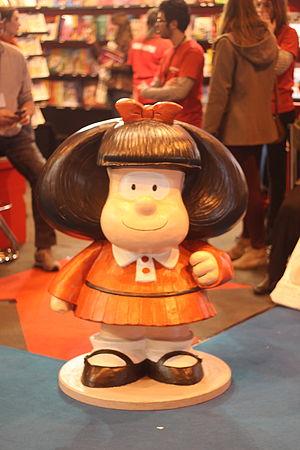
Salon du livre de Paris, 20-23 mars 2015, Parc des expositions de la porte de Versailles.
Mafalda est une série de bande dessinée argentine de l'auteur Quino, publiée de 1964 à 1973. Comme son auteur, Mafalda est argentine et issue de la classe moyenne. Elle est très populaire en Amérique latine, en Europe et au Québec.